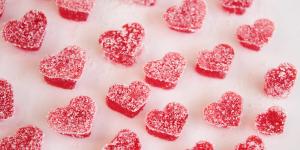
gomitas caseras azucaradas